Serbo-Bulgarian War

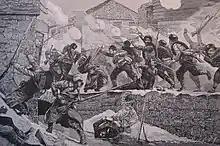
Street fighting in Pirot.

Slivnitsa was the decisive battle of the war. The Serbians fought only limited rearguard actions as they retreated and by 24 November they were back in Serbia. The Timok Division in the north continued the Siege of Vidin until 29 November.